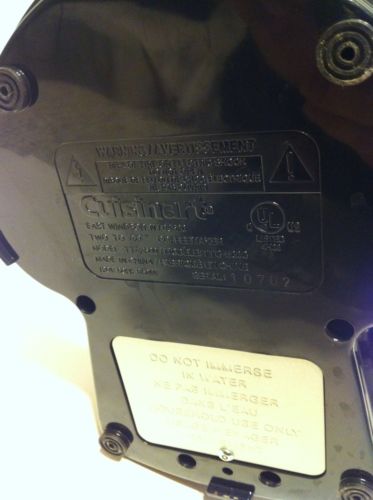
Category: coffee maker